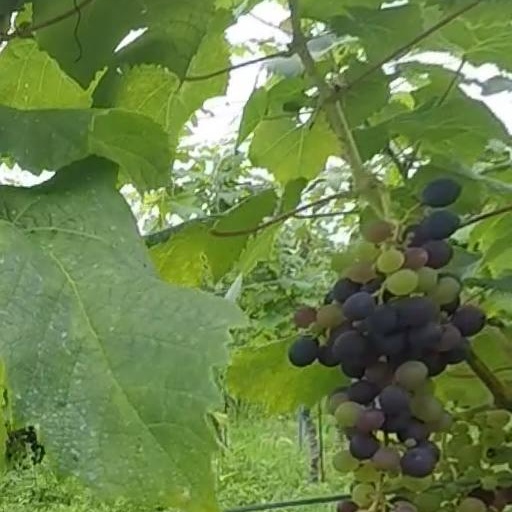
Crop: grape